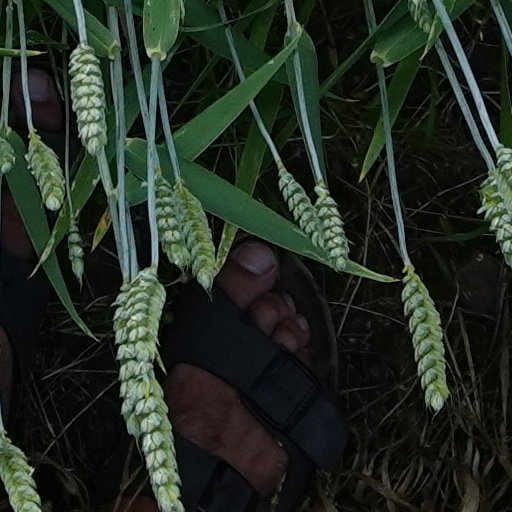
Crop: wheat